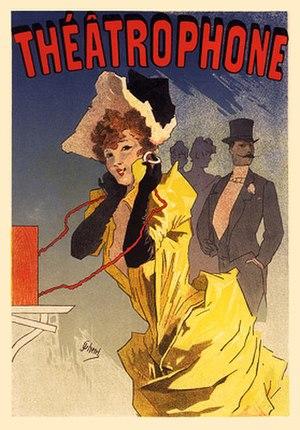
Le théâtrophone est une utilisation spécifique de la communication téléphonique en vue d'écouter un opéra à distance ; elle fut mise au point en 1881 par Clément Ader. Le développement de la TSF y mit un terme dans les années 1930.
Liste chronologique d'inventions françaises.